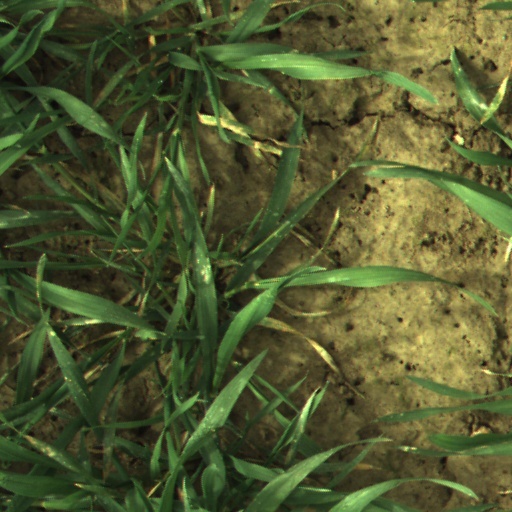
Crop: wheat